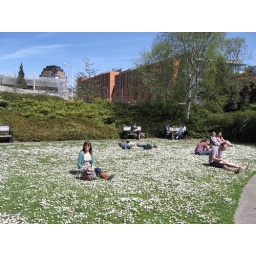
Amy's office building in the background